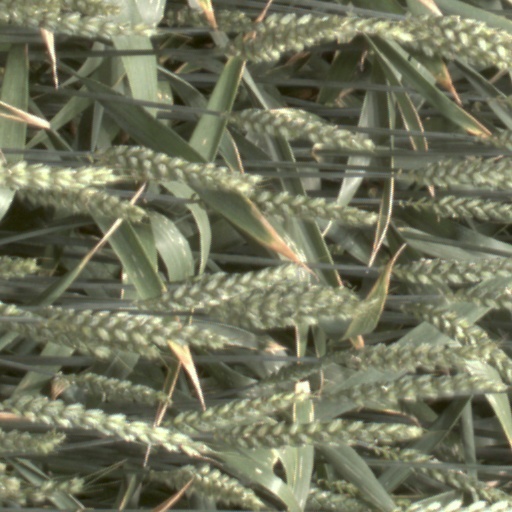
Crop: wheat